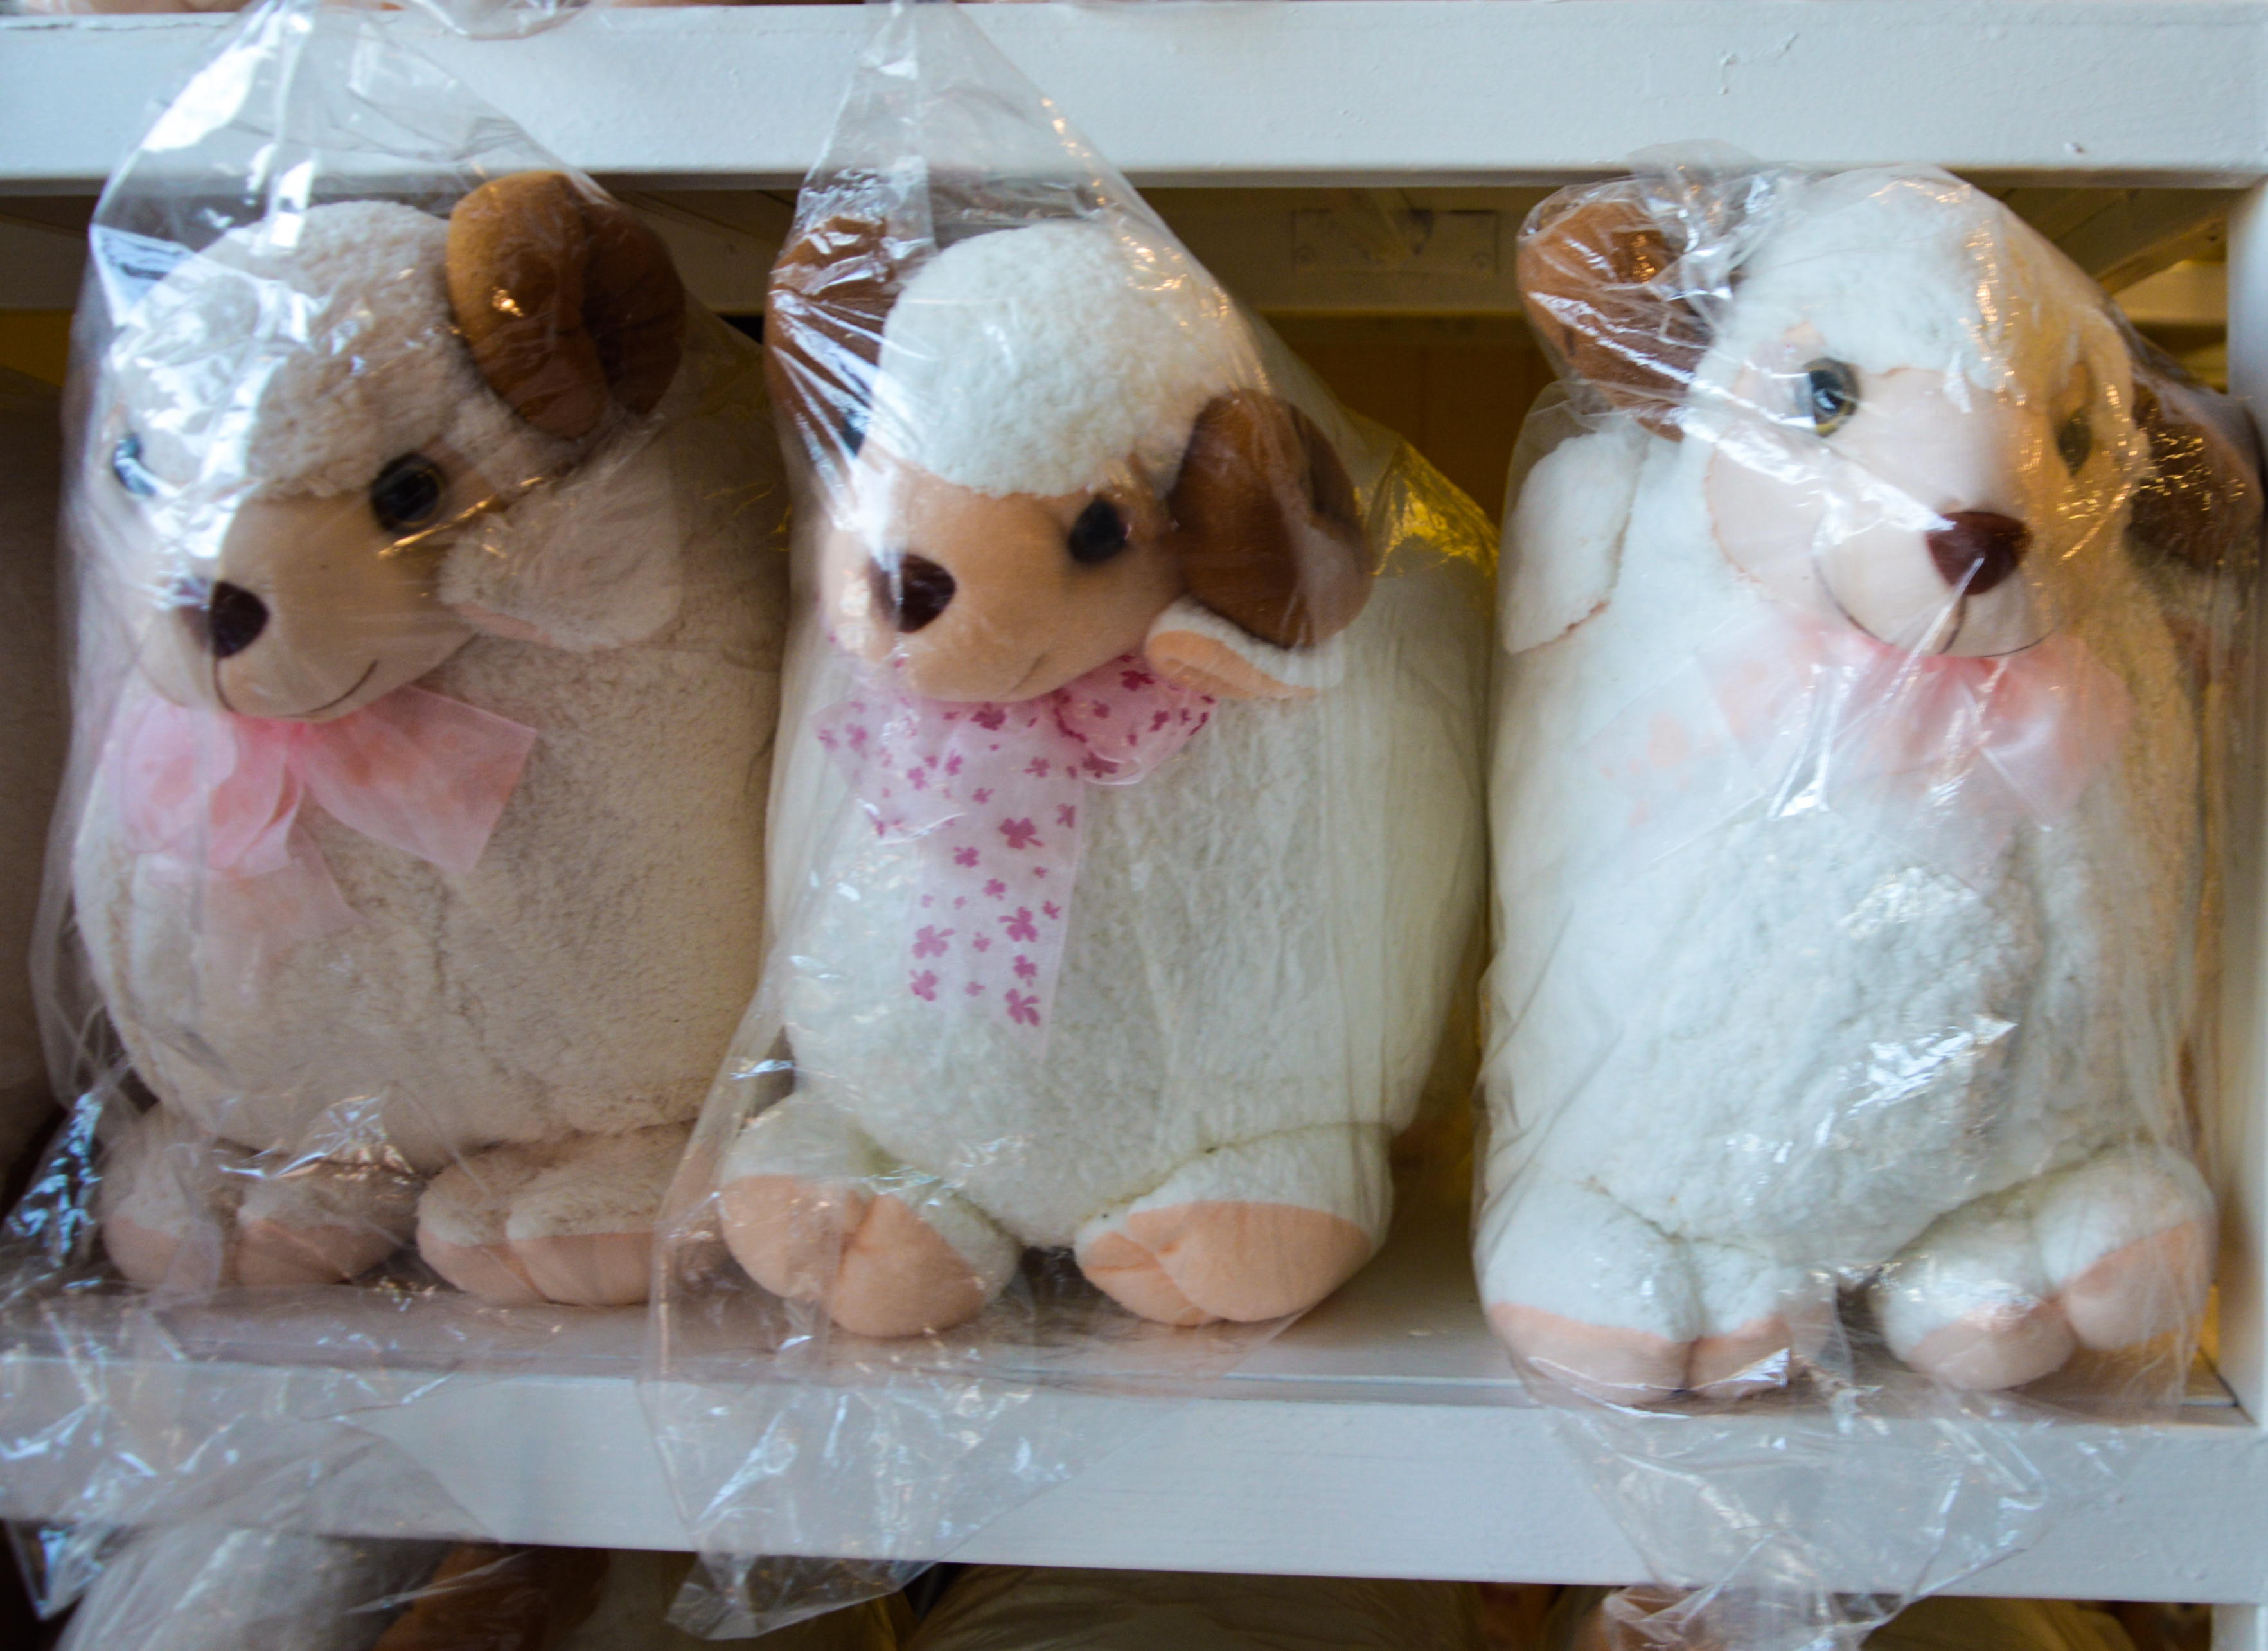
sheep, plastic, stuffed toy, toy, plush, pink, canidae, companion dog, textile, doll, fur, animal figure